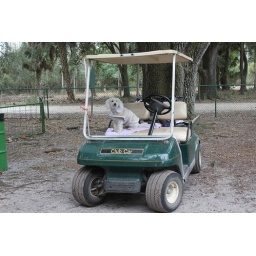
This cute little fella was just sitting there in the cart, it just screamed, take my picture.